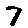
Label: 7